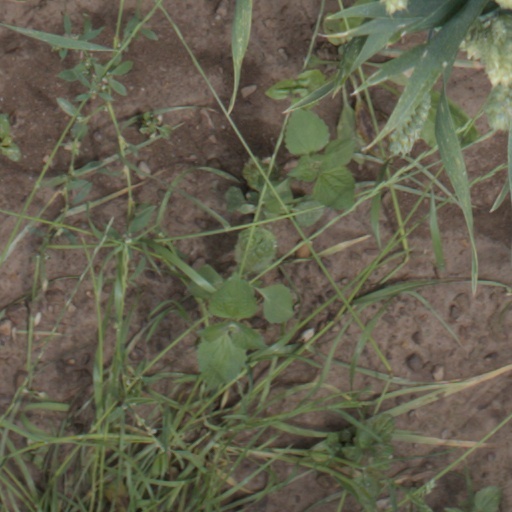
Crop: wheat